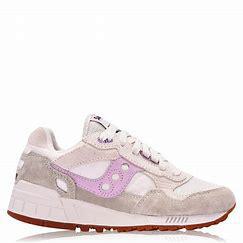
Brand: Saucony
Model: Shadow Original